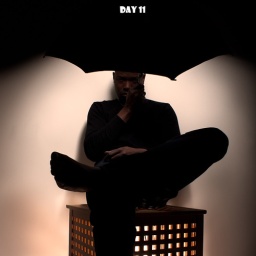
Day 11Bare 150 watt @ 1/4power struggling to hold in the umbrellaAnother bare 150 watt in the box under me @ full power